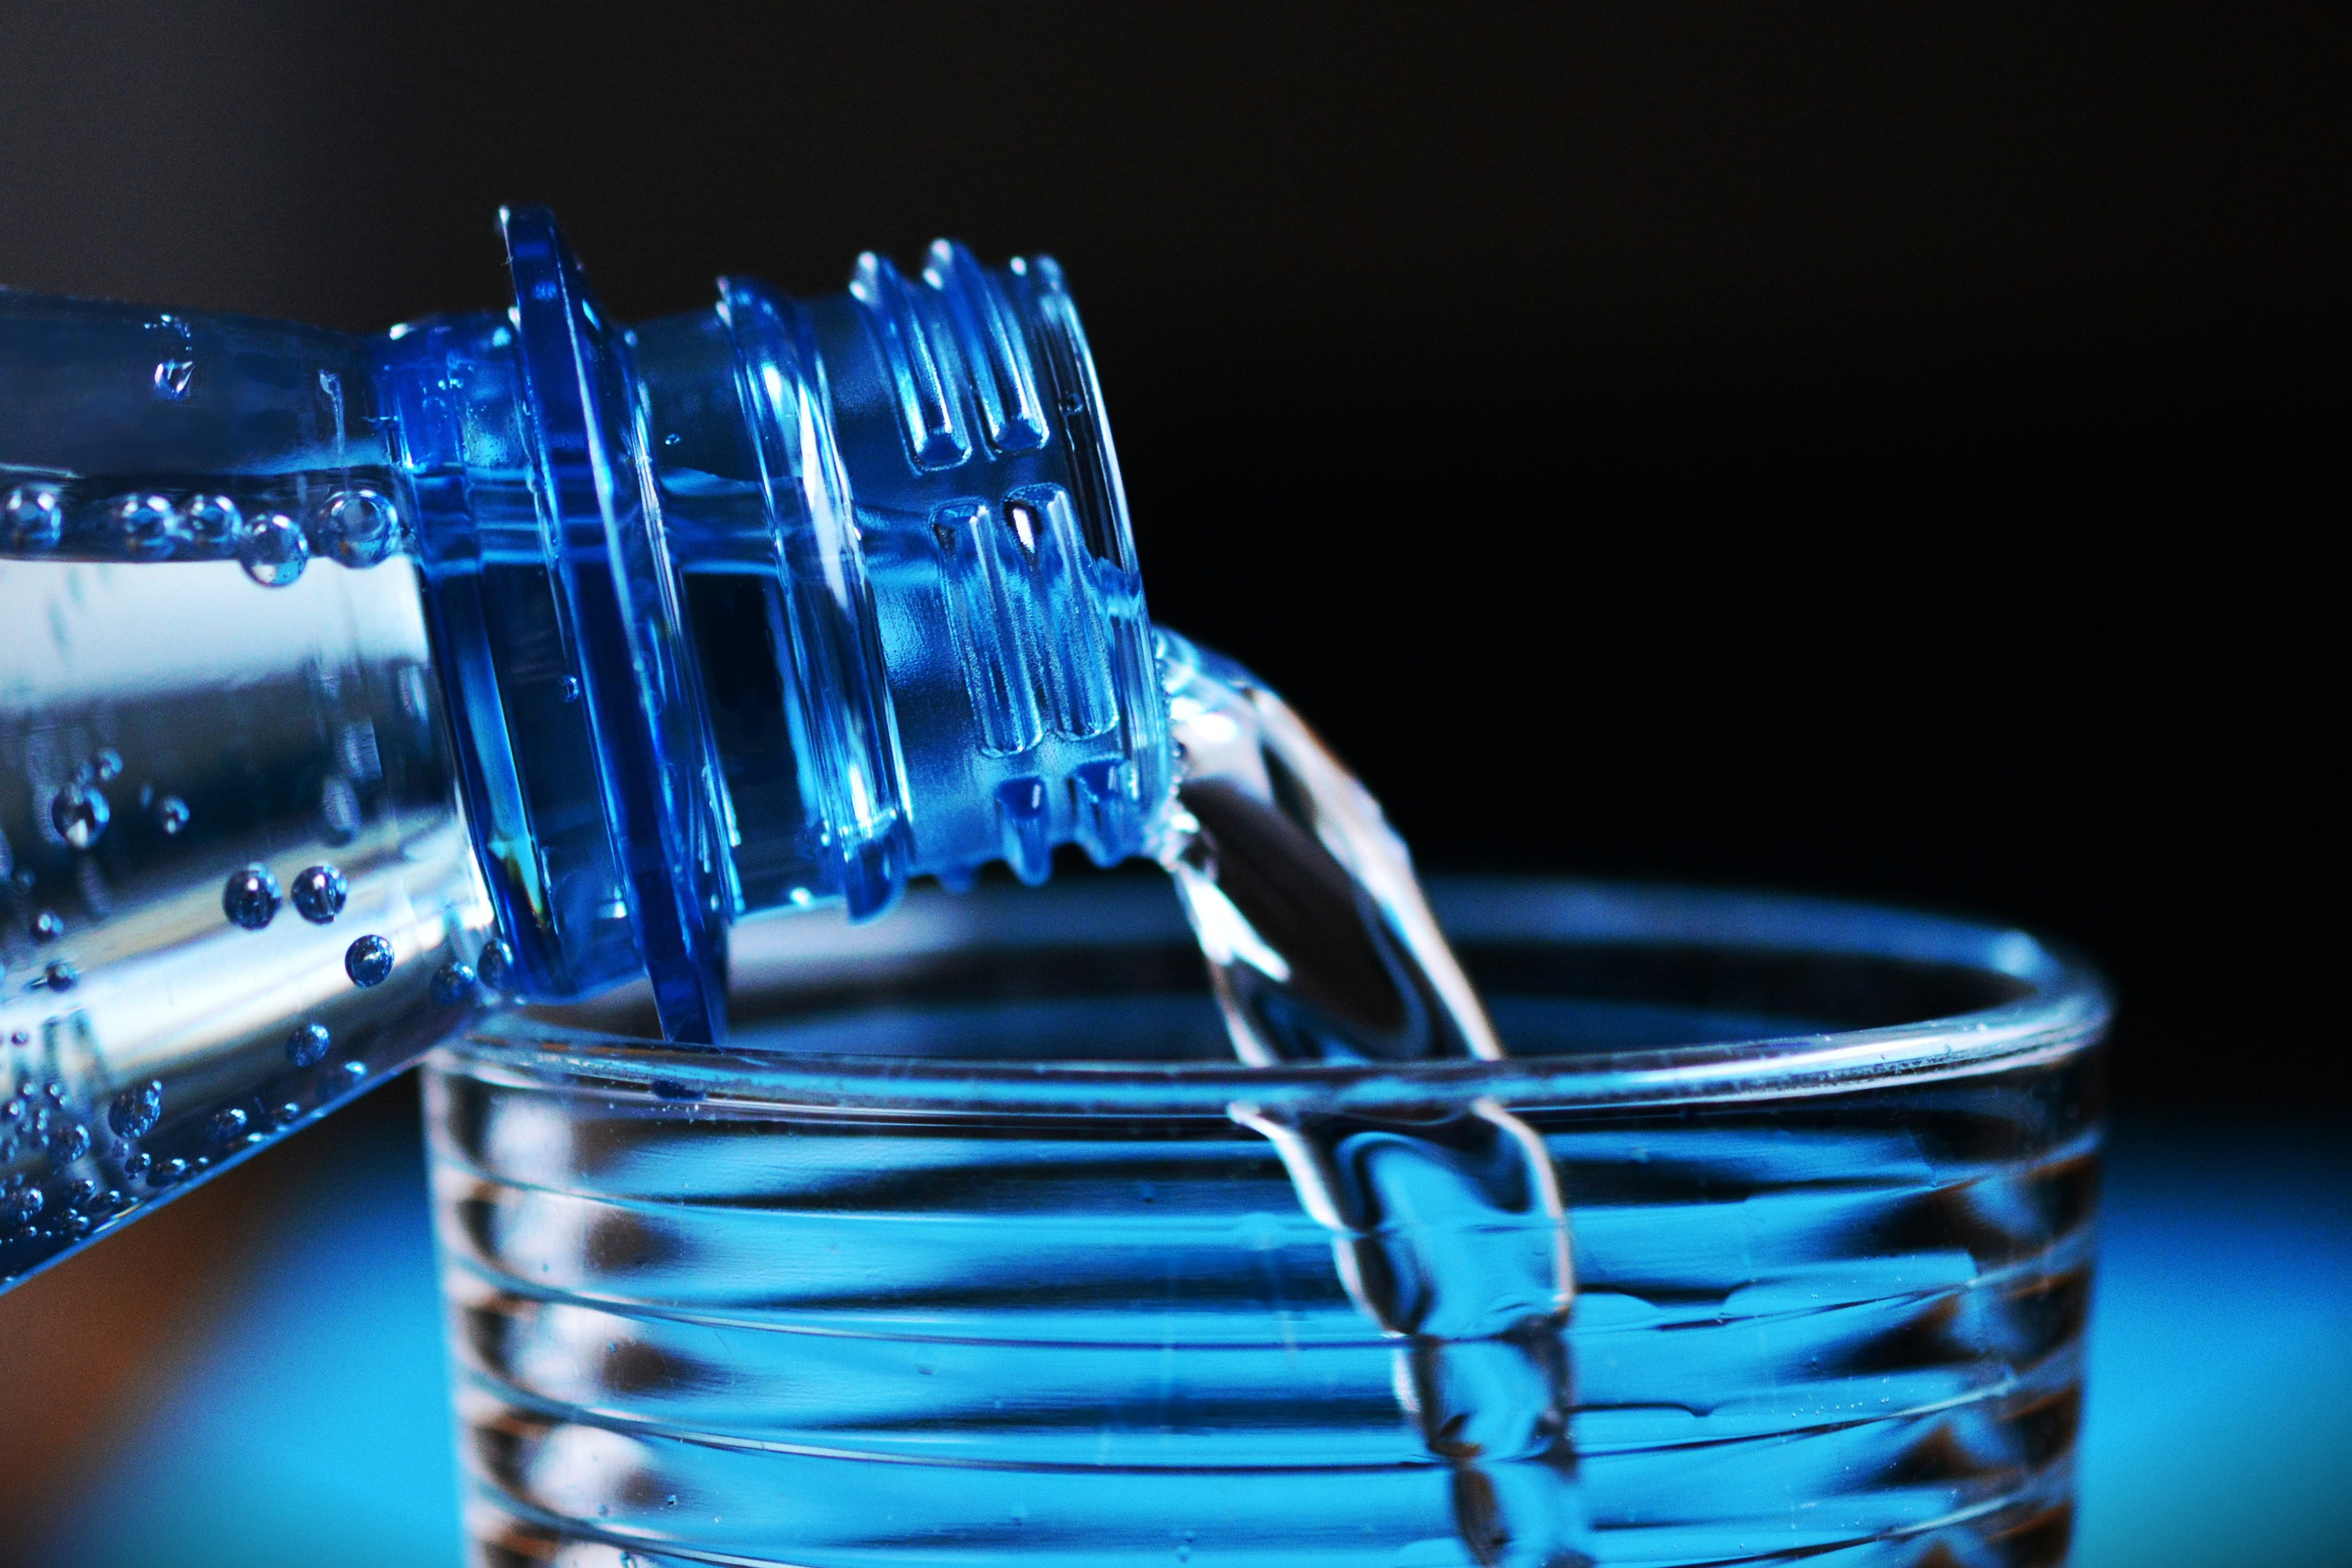
water, blue, drinking water, liquid, Distilled water, mineral water, fluid, bottled water, gas, glass, electric blue, drink, Transparent material, water bottle